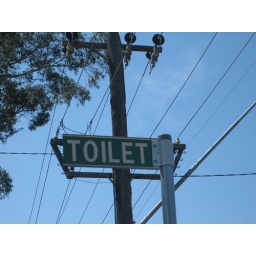
street sign in a lil town.